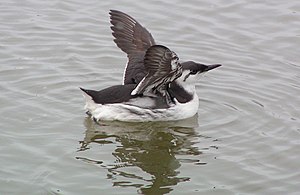
Lomvie / Billeder
Lomvien er en stor alkefugl, der lever i verdens nordlige have i et antal af ca. 3-4 millioner. Den yngler i tætte kolonier på stejle klippesider ud til havet eller understenblokke, men mest på stejle klippekyster, fuglefjelde. Uden for yngletiden lever den udelukkende på havet.